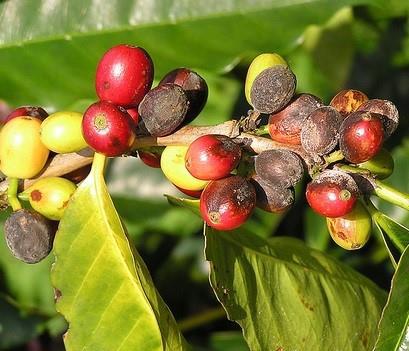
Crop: unknown
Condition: coffee_coffee_brown_eye_spot